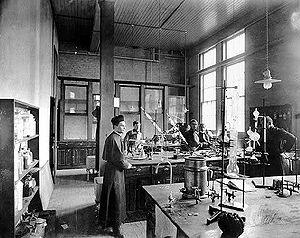
Winford Lee Lewis est un chimiste militaire nord-américain inventeur de la lewisite, telle qu'elle a été massivement produite à partir de 1918 jusqu'à la fin des années 1940 comme gaz de combat, et qui a récemment encore été localement utilisée en tant qu'arme chimique. Des milliers de tonnes de lewisite sont encore présente sous la mer, dans des dizaines de décharges immergées, notamment en mer Baltique et au large des États-Unis dans l'Atlantique.